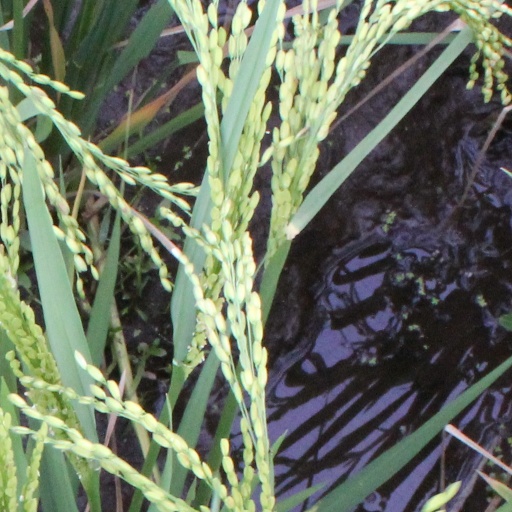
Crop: rice